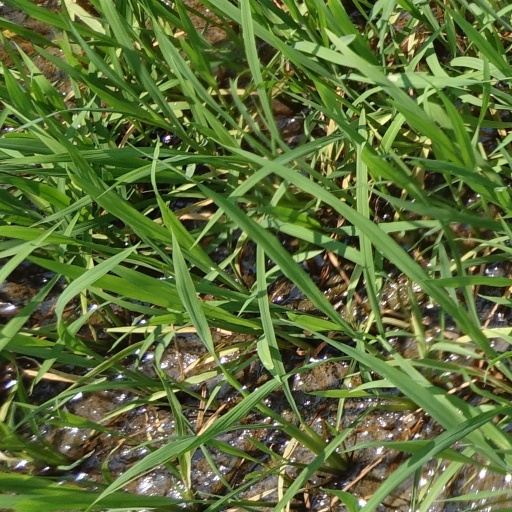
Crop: rice